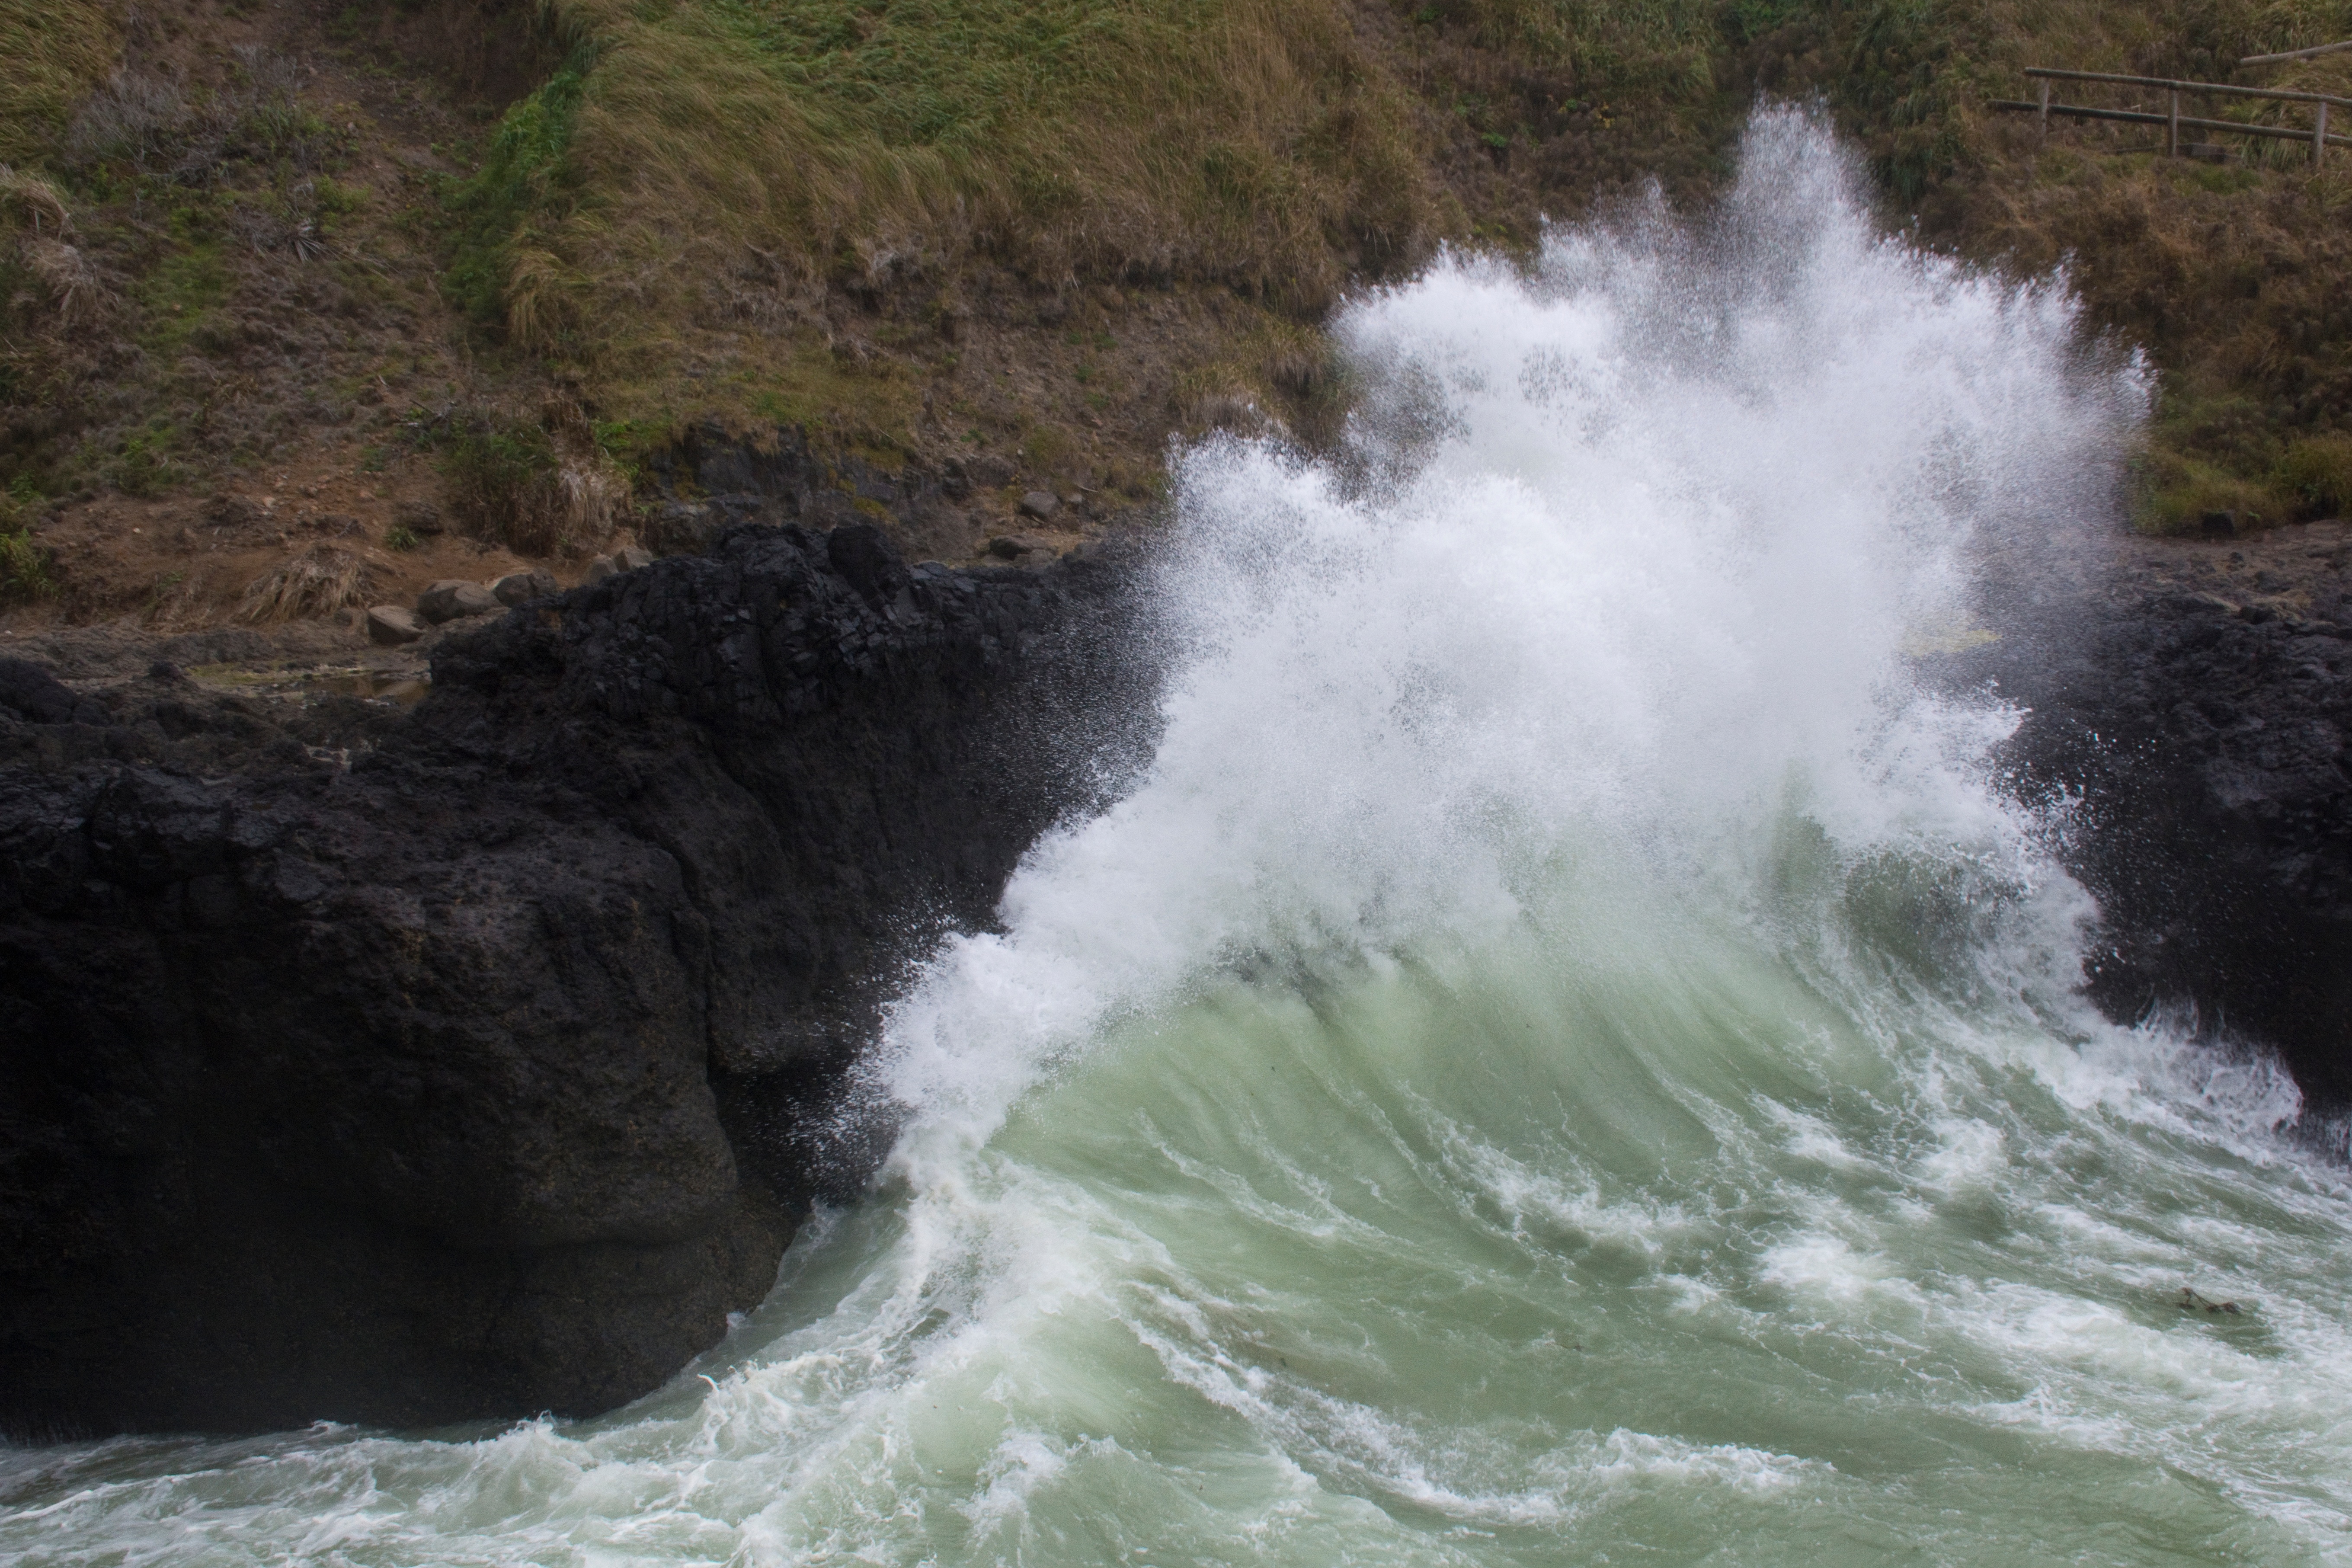
water, waterfall, wave, river, stream, rapid, body of water, wasserfall, water feature, watercourse, geological phenomenon, wind wave